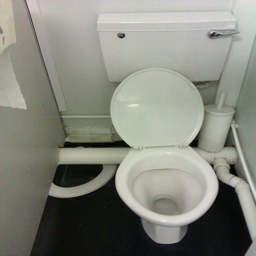
A white toilet is shown in the corner of a bathroom.
A toilet is shown with pipes and the lid up.
Toilet in small room with lid open and pipes
a close up of a toilet with pipes around it
A toilet with the seat removed in a stall.